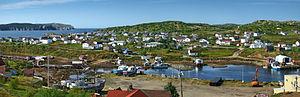
Durrell, Twillingate South Island, Centre de Terre-Neuve, Canada.